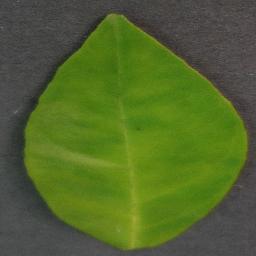
Label: Orange___Haunglongbing_(Citrus_greening)